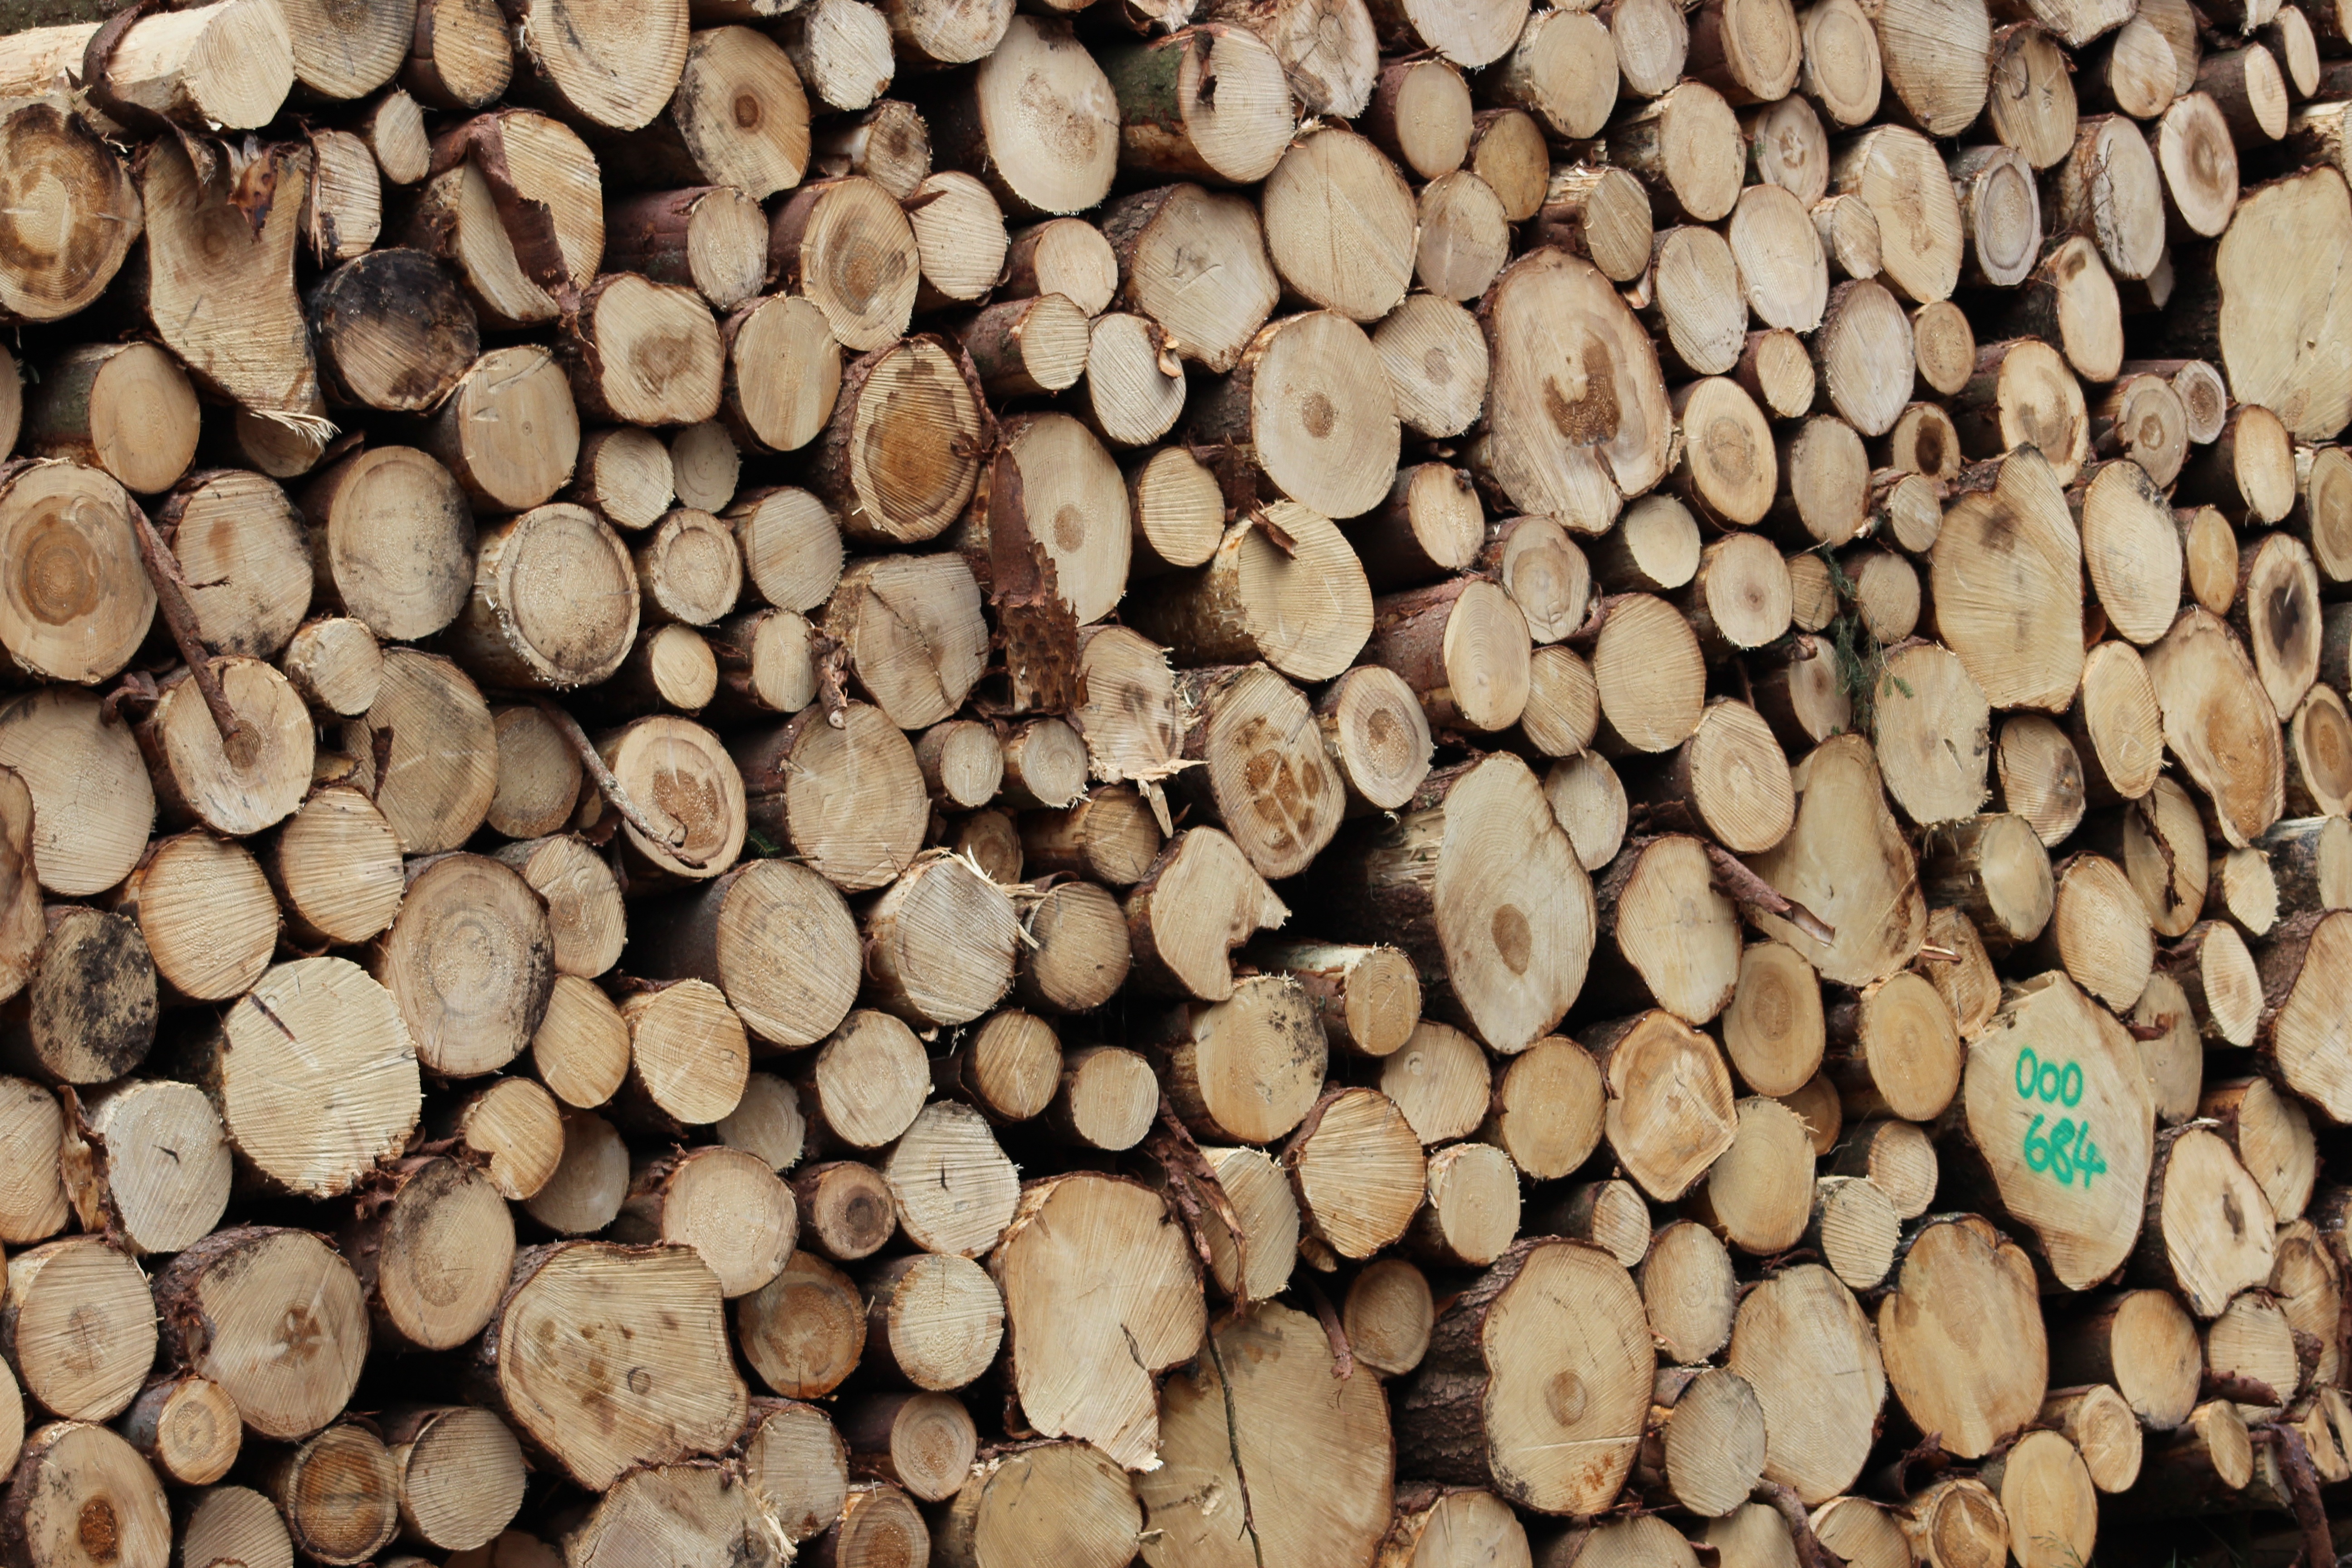
tree, forest, rock, branch, wood, grain, trunk, log, pebble, soil, lumber, material, tribe, gravel, forestry, logging, like, timber, tree trunks, sawed off, flooring, strains